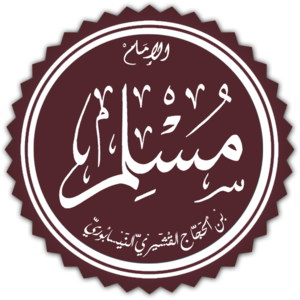
Muslim ou Abû al-Husayn Muslim ben al-Hajjaj al-Quchayri an-Nisaburi